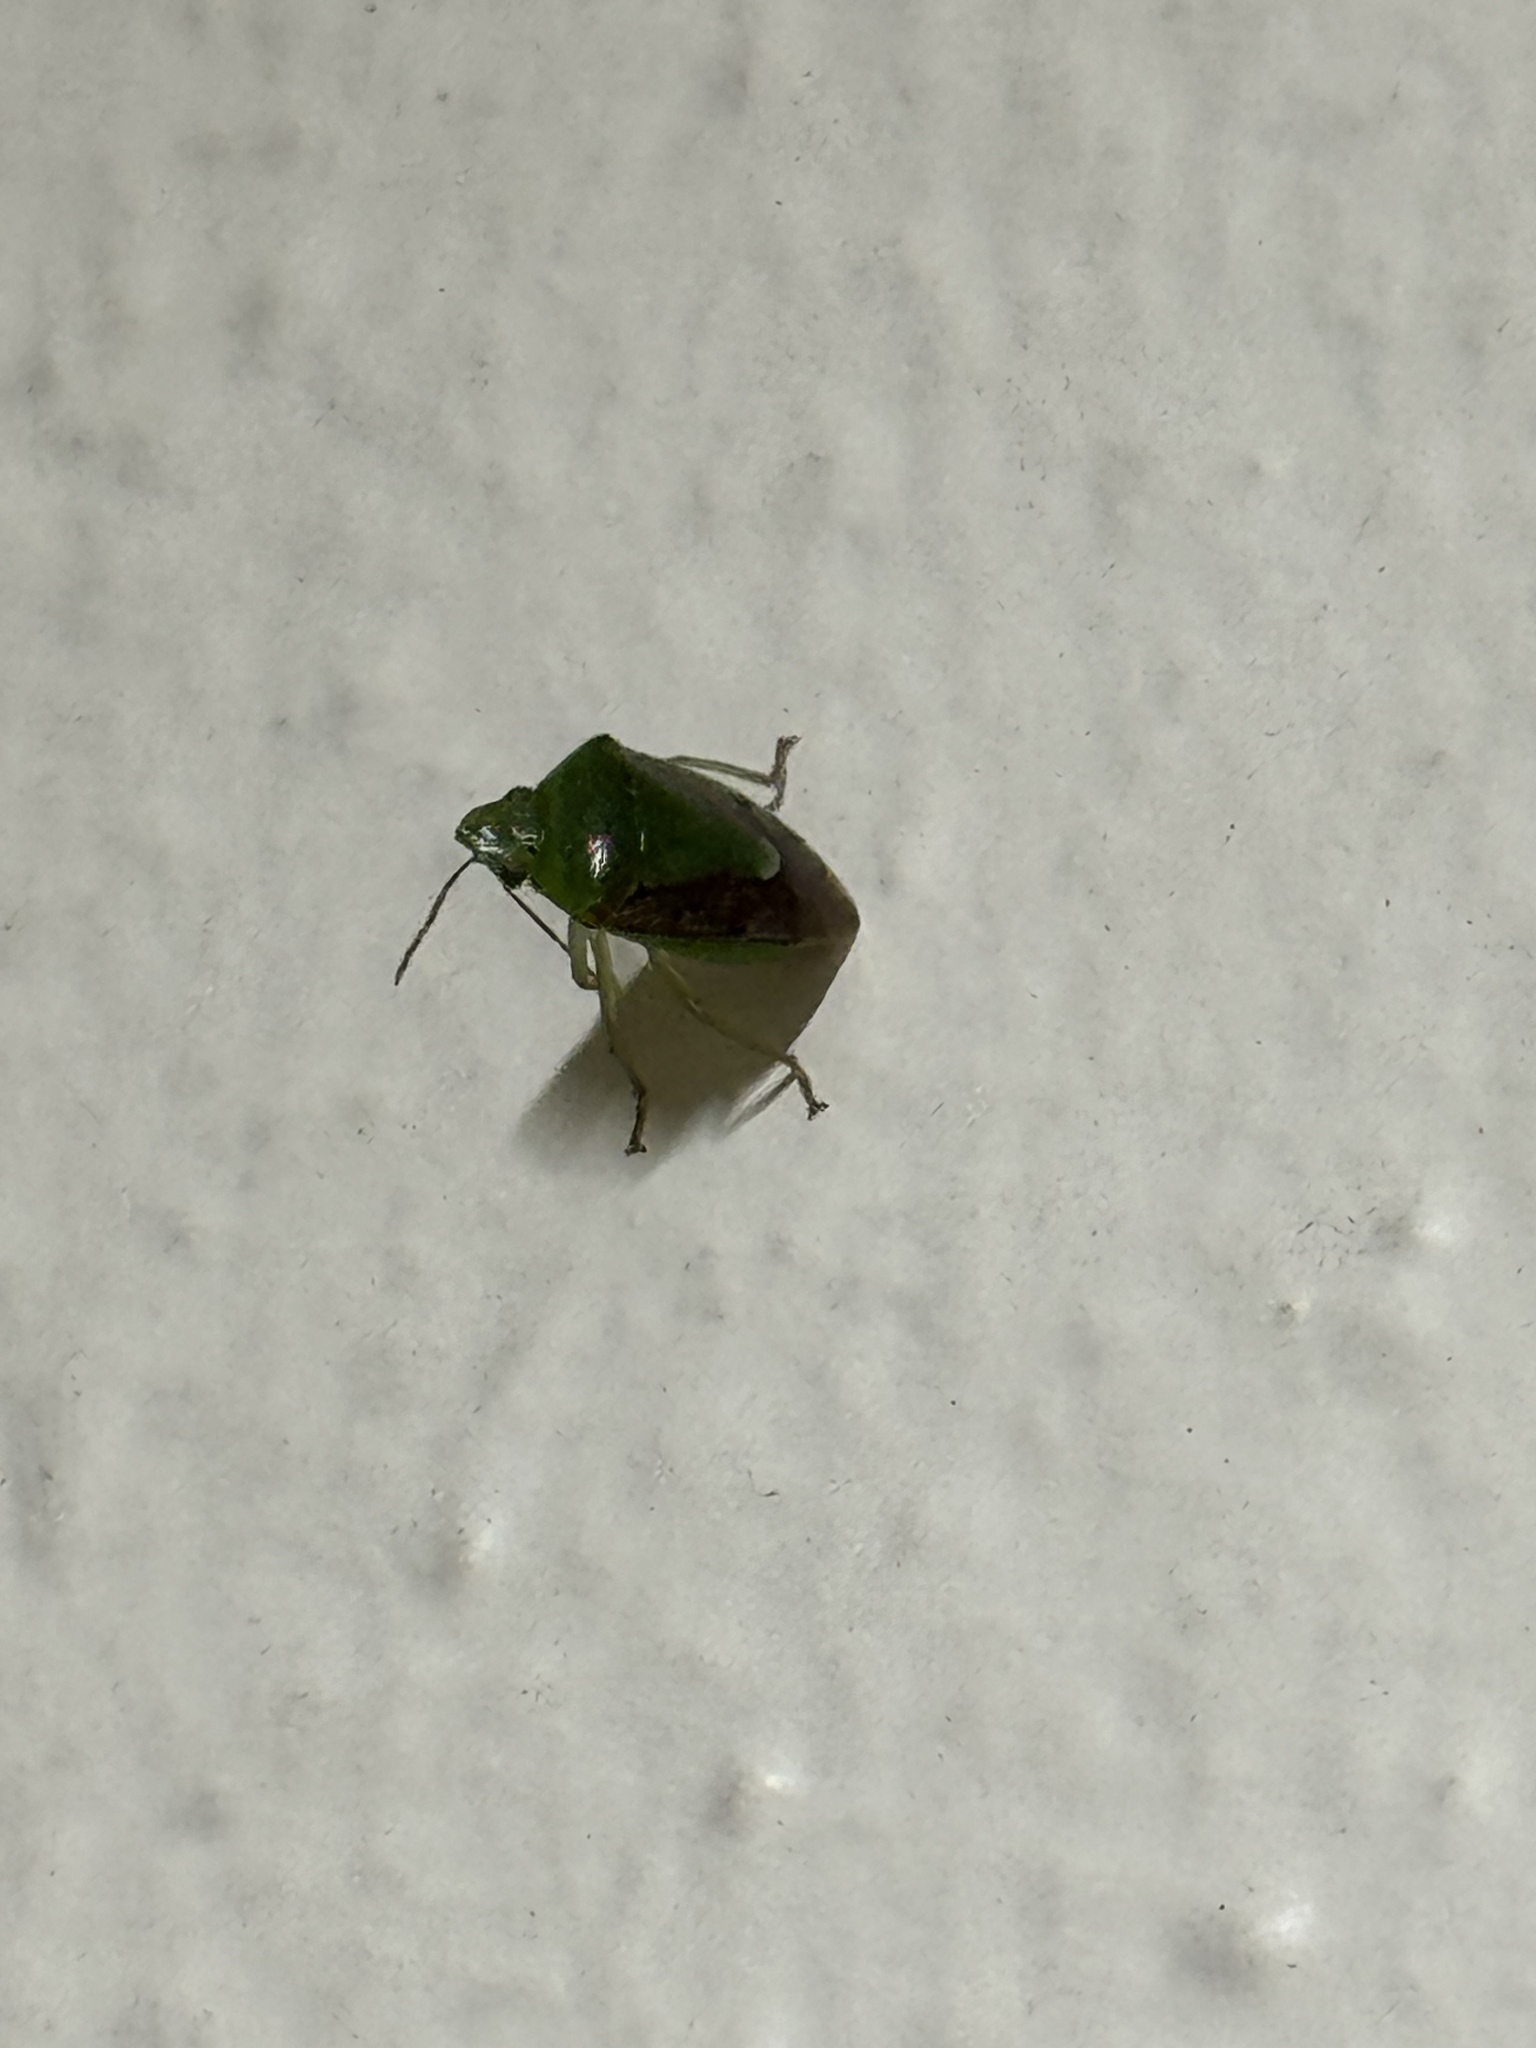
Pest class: stink_bug